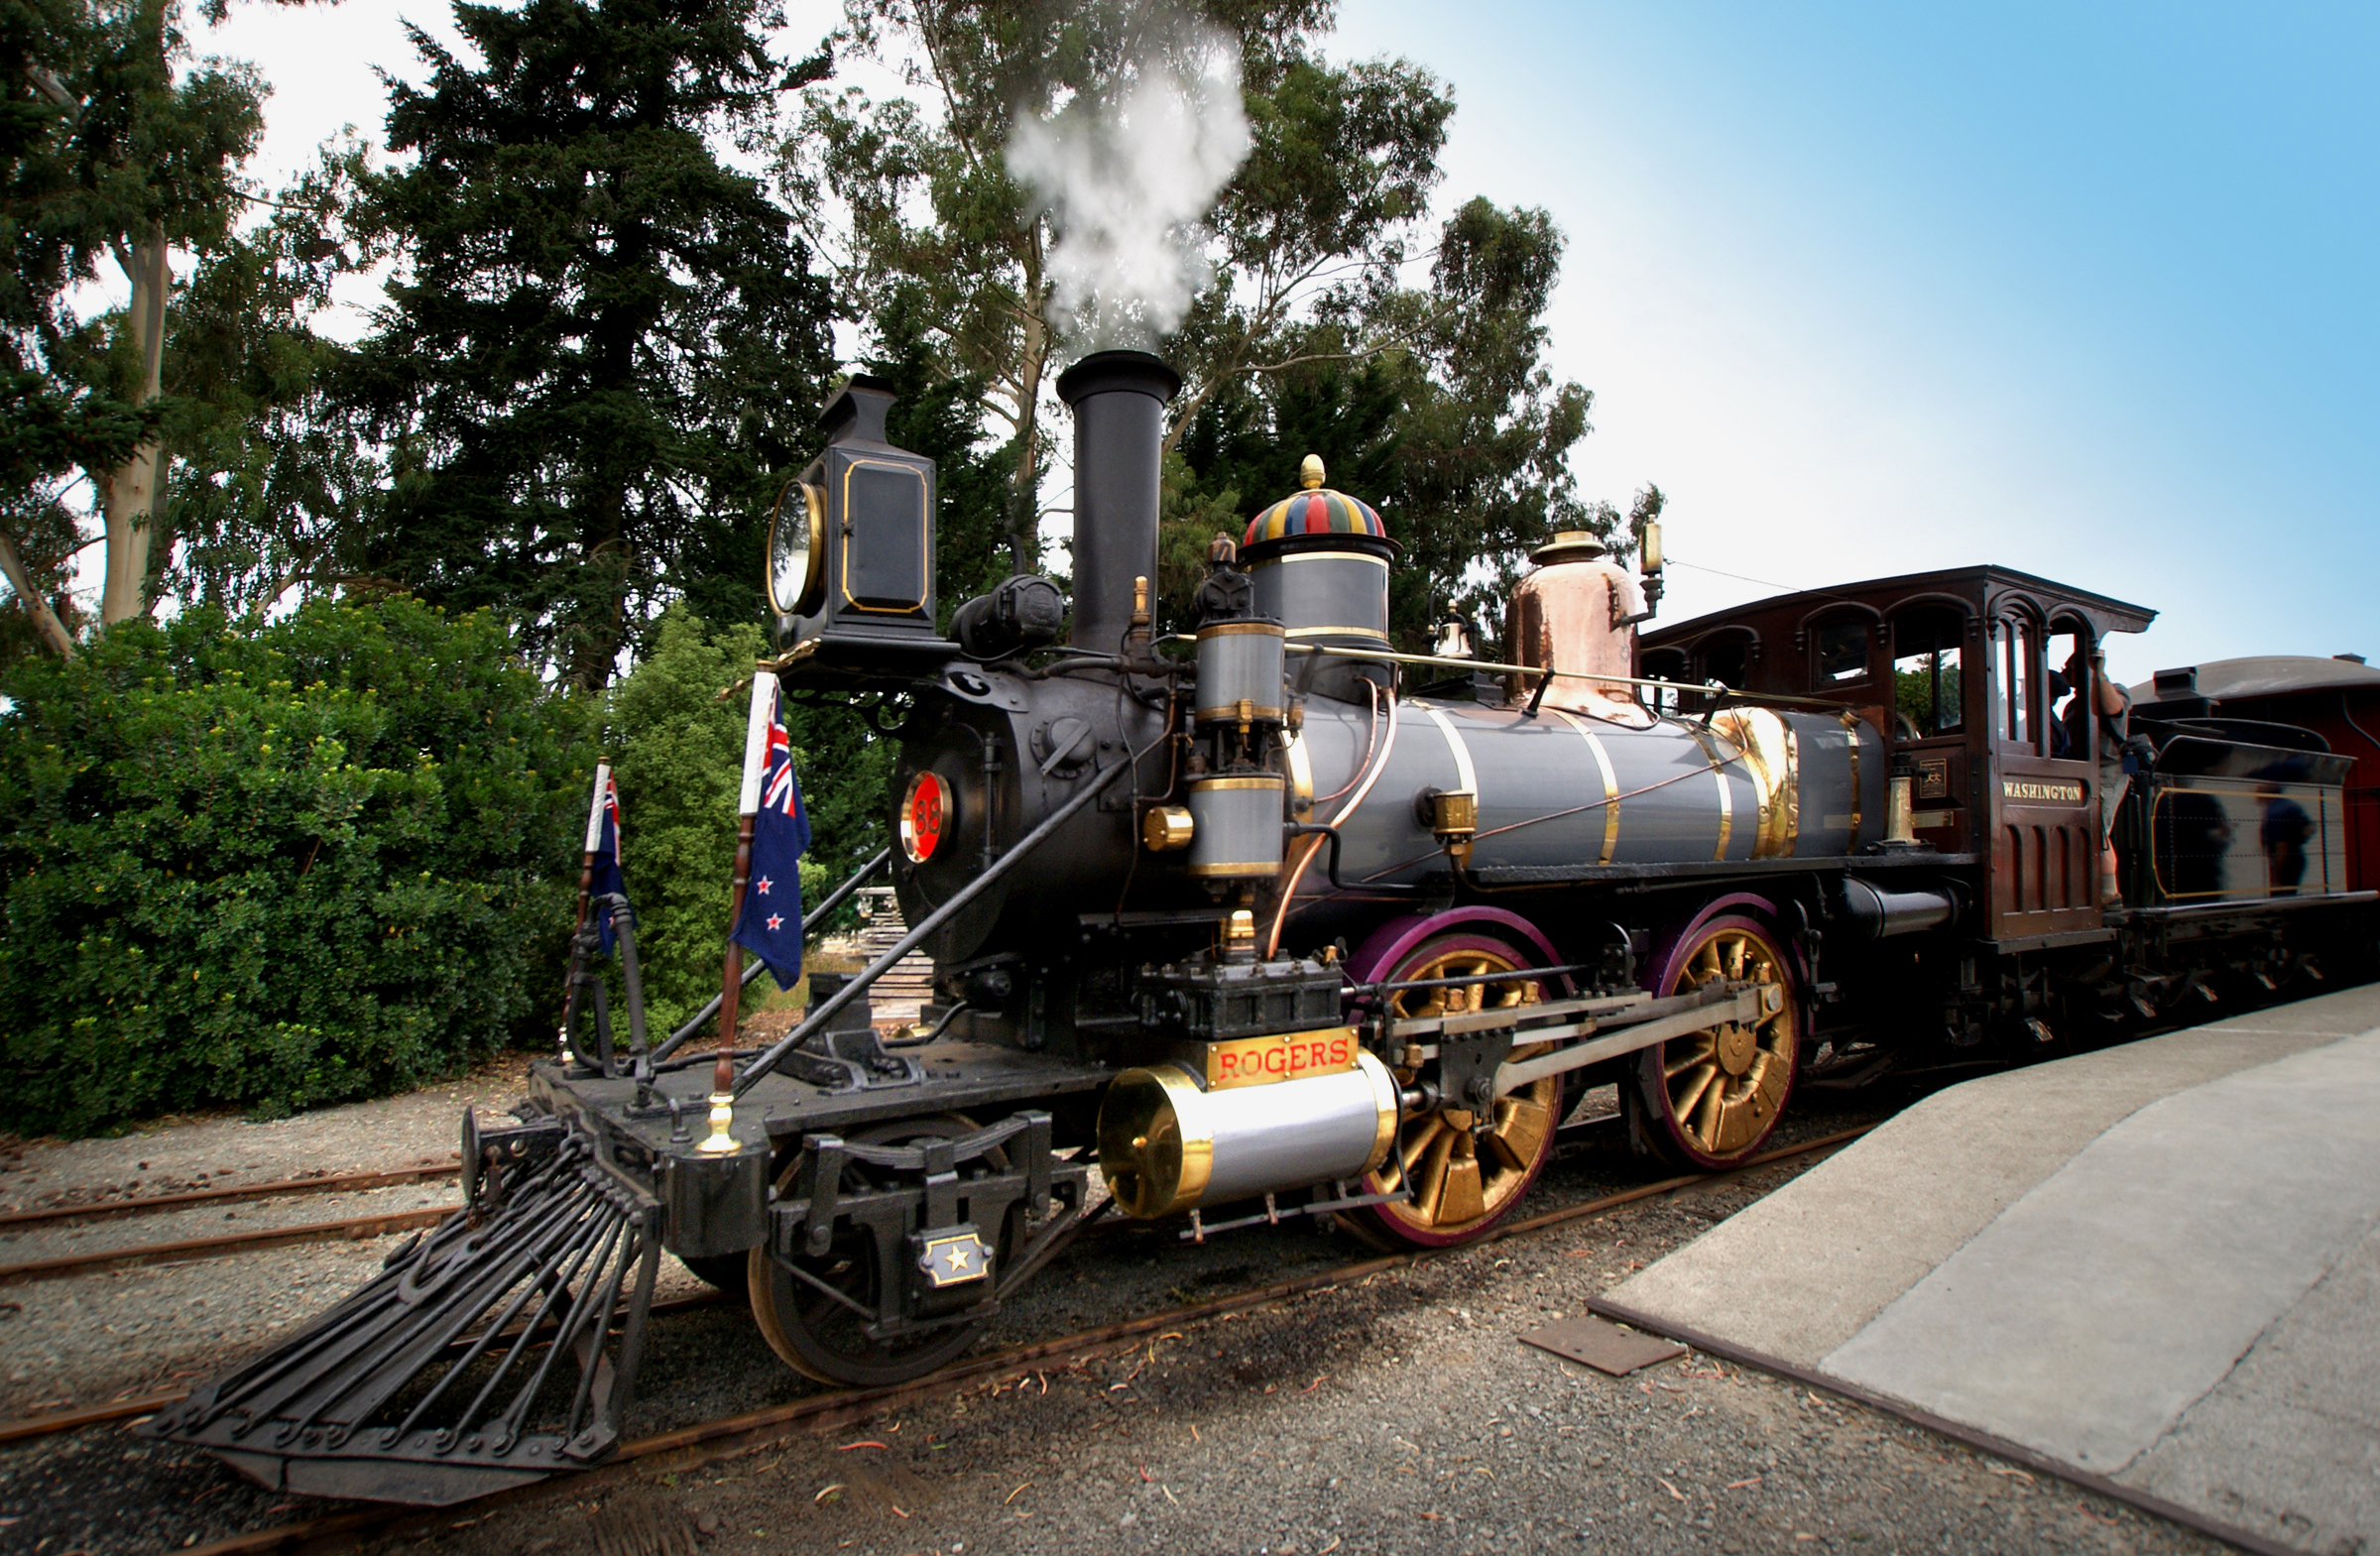
steam, train, asphalt, transport, vehicle, locomotive, publicdomain, newzealand, steam engine, trains, museums, railways, ashburton, oldrailways, rogersk88vintage, restored, coal, fired, rail transport